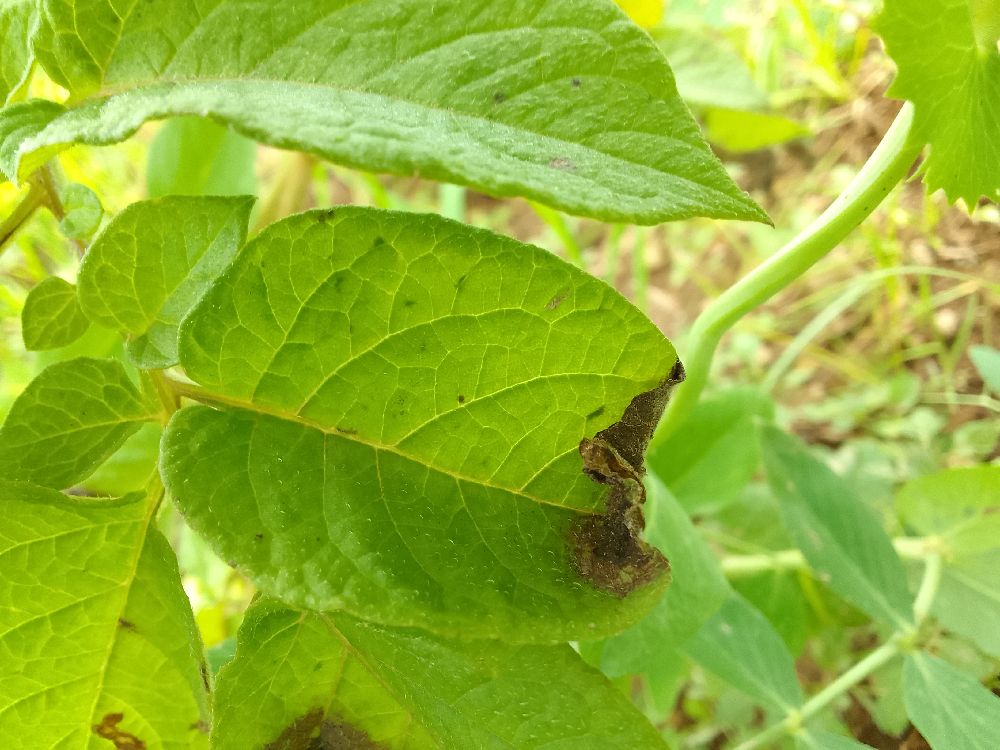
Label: Late blight